Mike Harding (New Zealand folk musician)

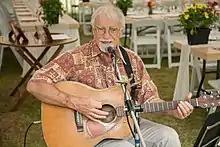
Mike Harding at a wedding performance in 2018.

Mike Harding is a New Zealand folk musician born on 16 July 1952, now living in New Plymouth, Taranaki.